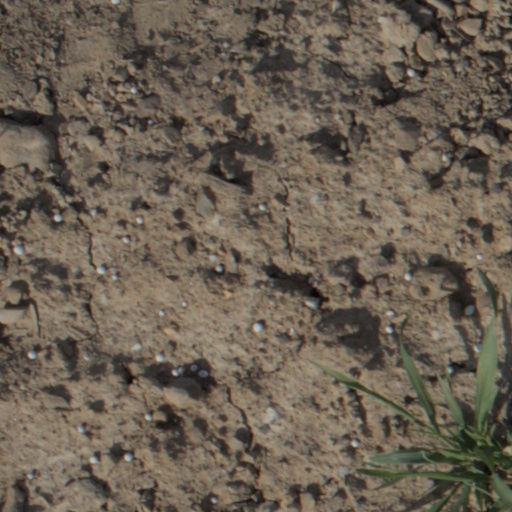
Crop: wheat